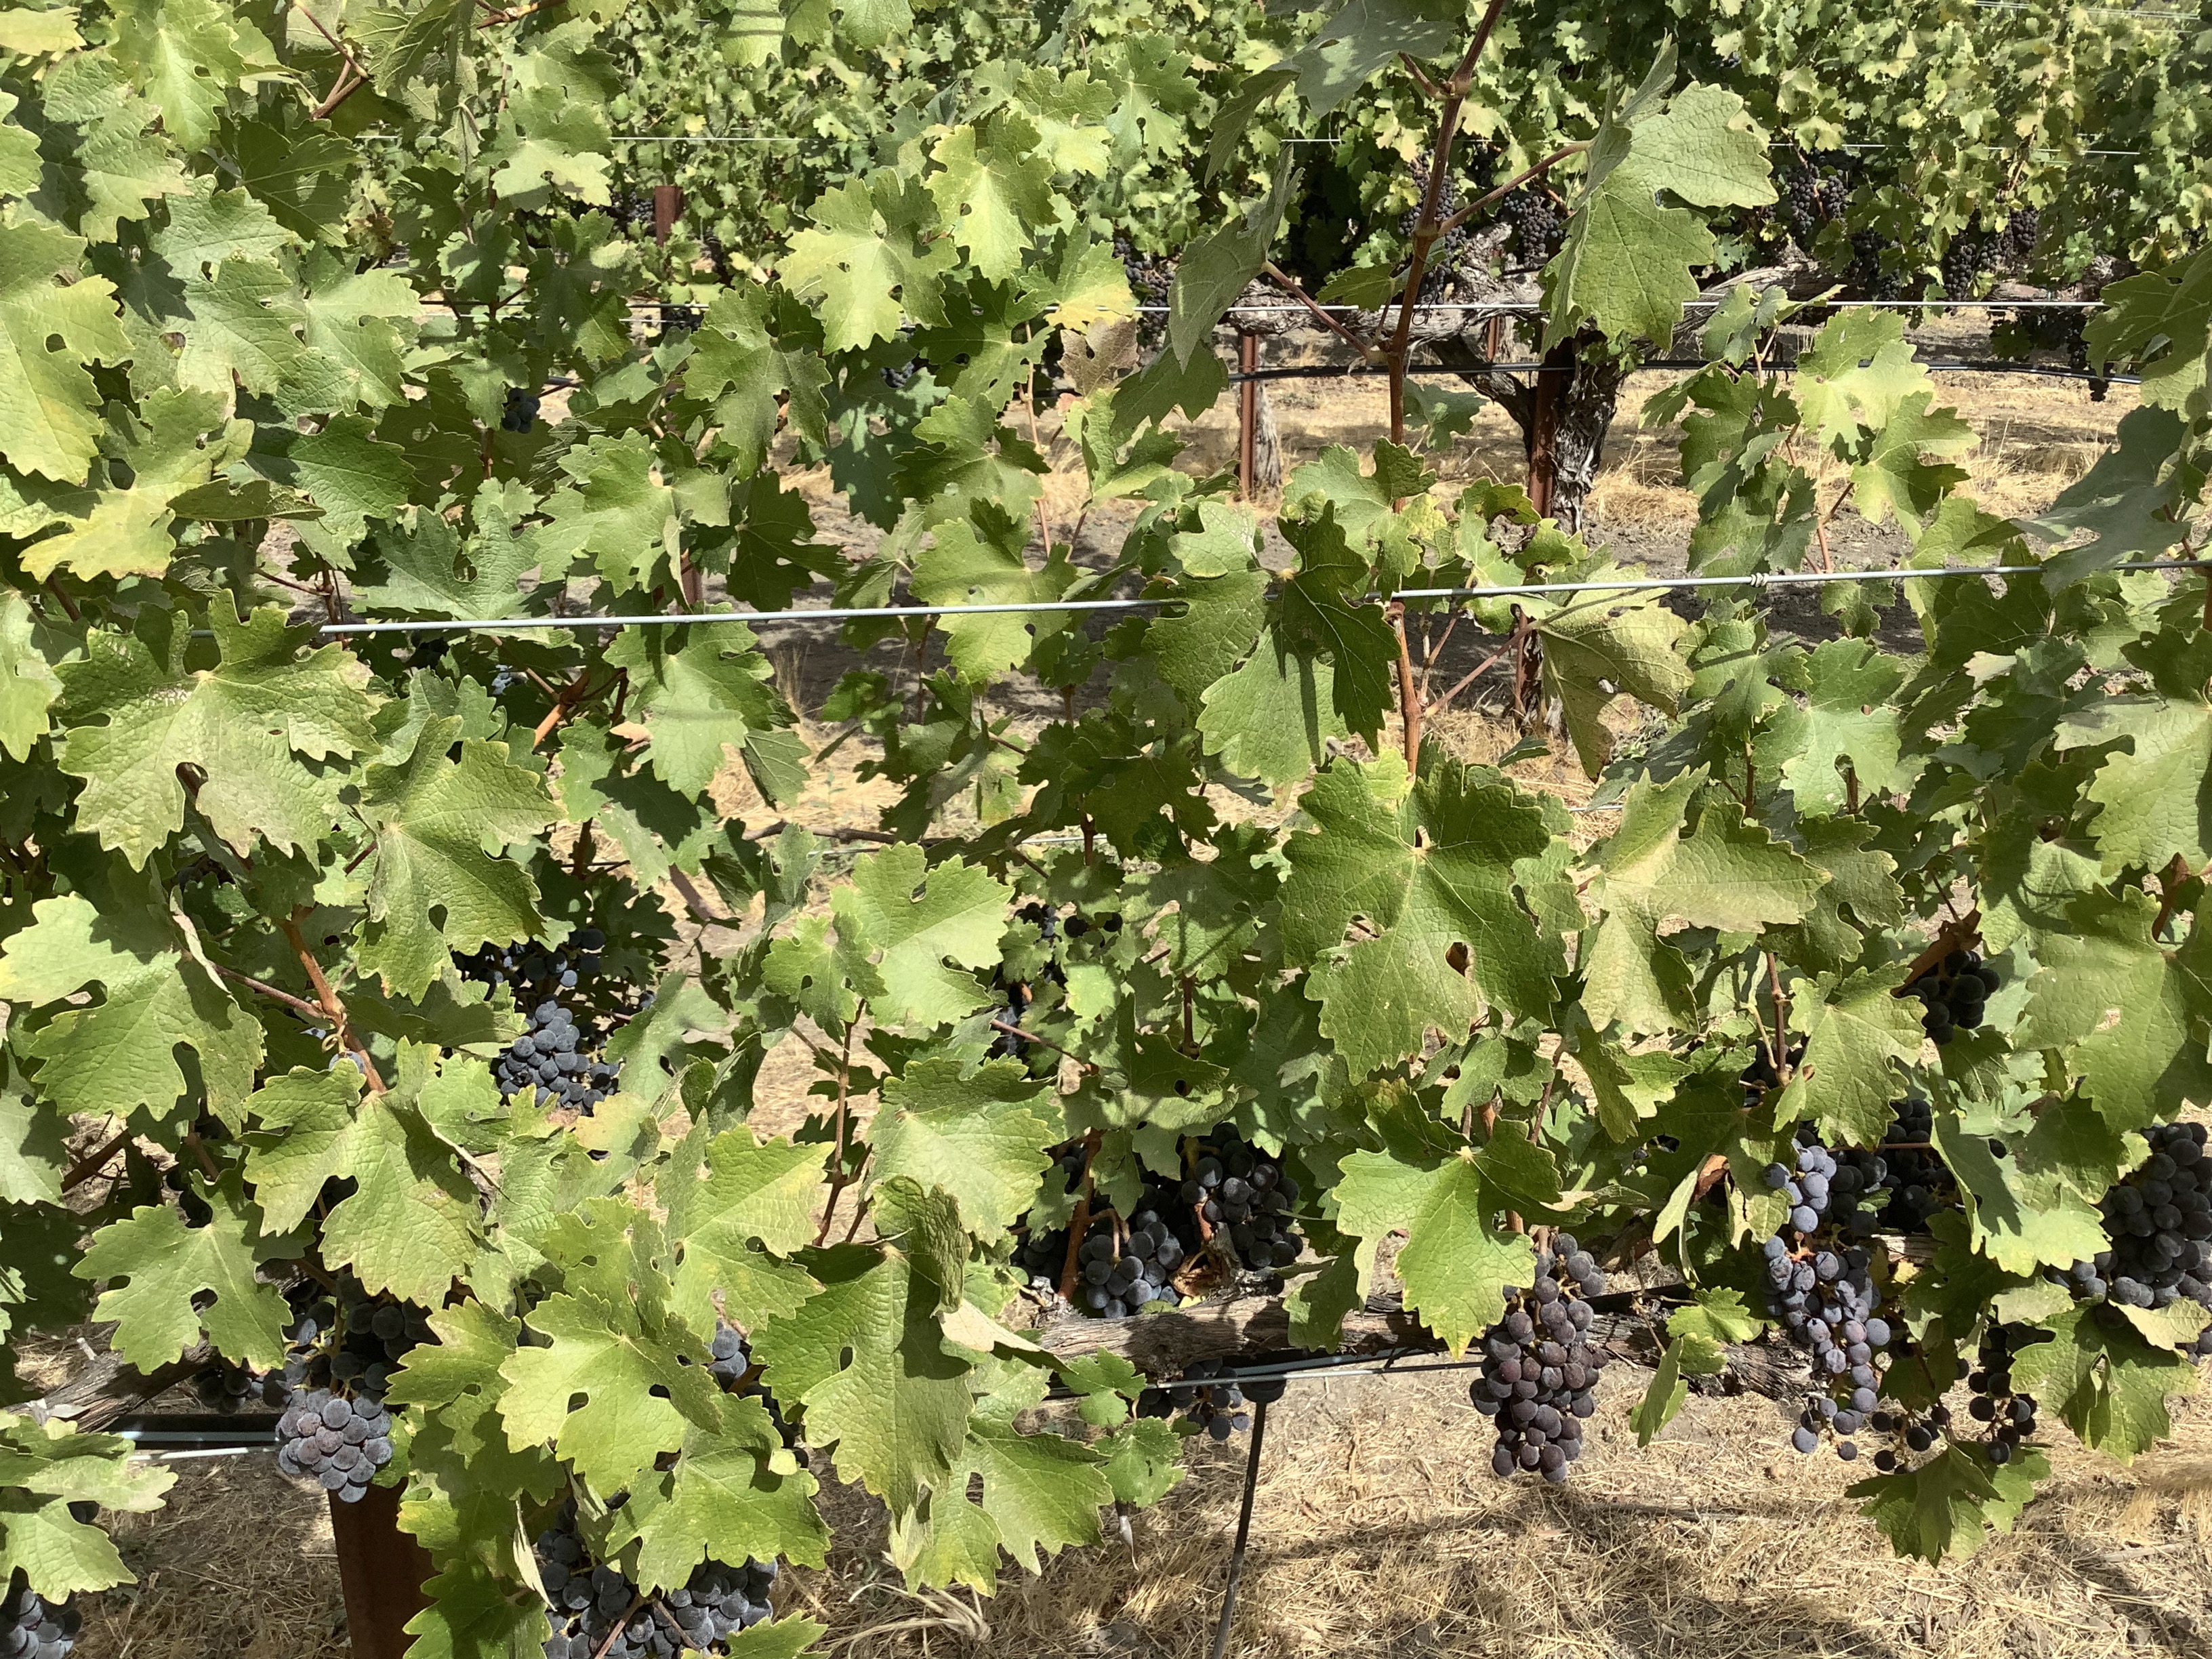
Label: No Virus